Aleksandr's Price

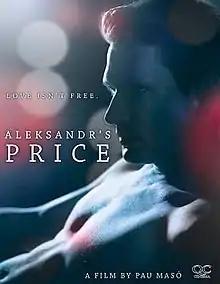
DVD cover

Aleksandr's Price is a 2013 American-Spanish psychological drama film written, edited, and produced by Pau Masó, who additionally co-directs with David Damen. Set in New York City and starring Pau Masó, Anatoli Grek, Josh Berresford, Samantha Glovin, and Keith Dougherty, the film tells the story of a Russian boy in Manhattan who, after losing his mother to suicide, is drawn into becoming a male prostitute.